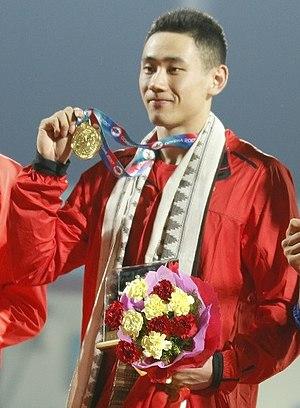
Ding Bangchao est un athlète chinois, spécialiste du saut à la perche.